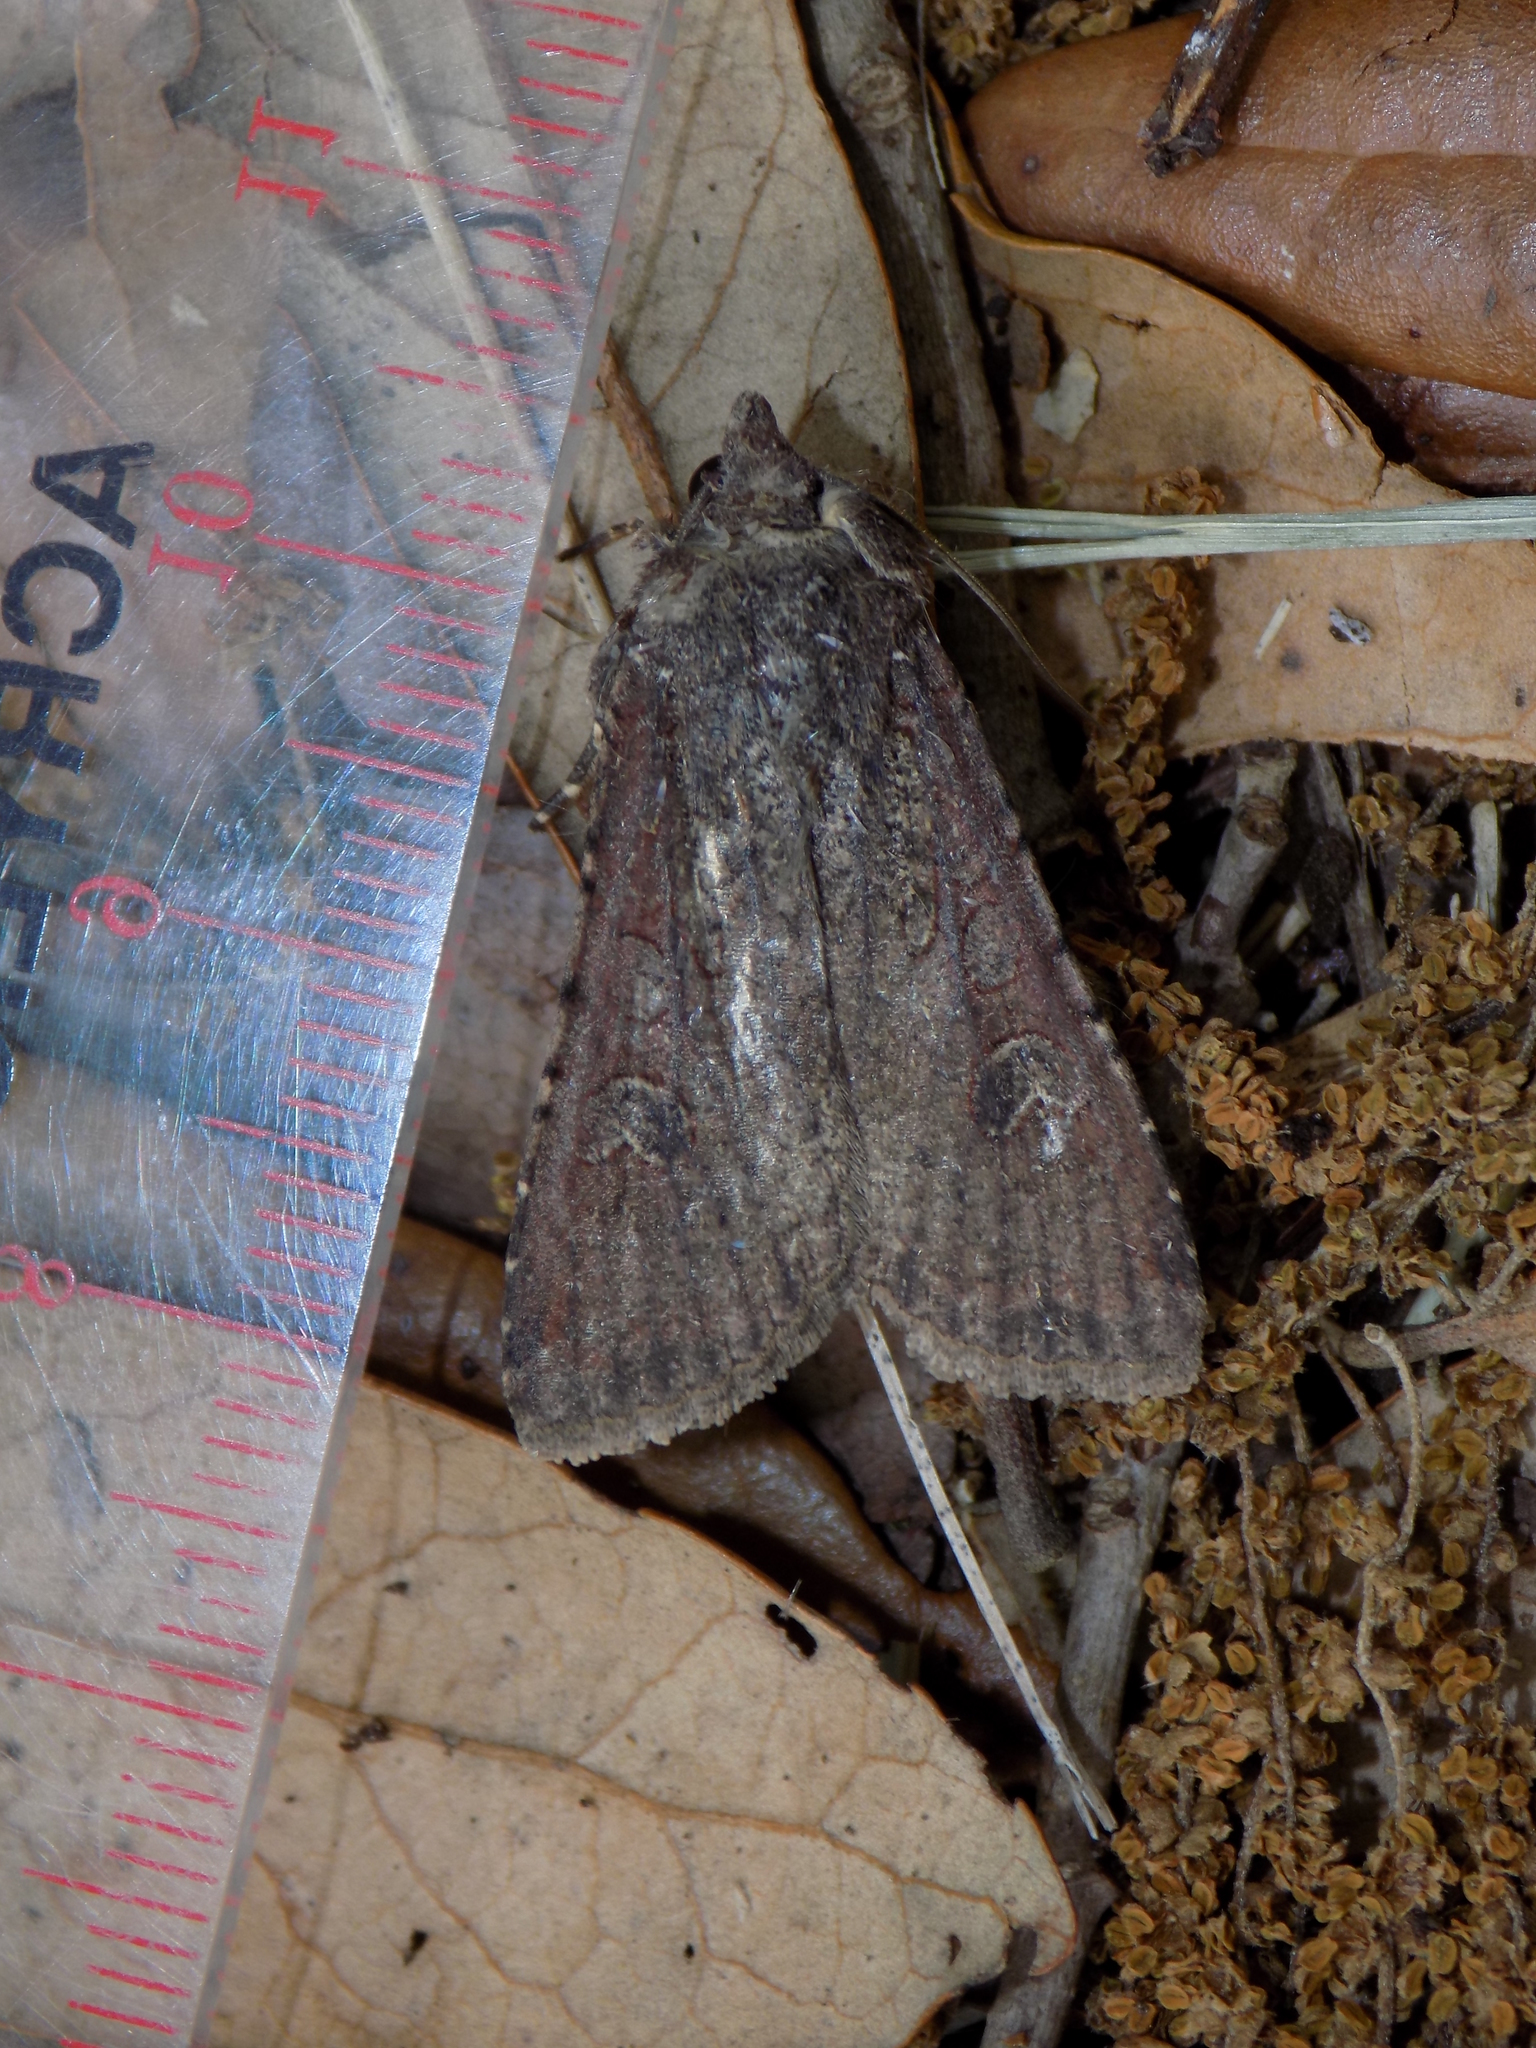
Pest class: cutworms